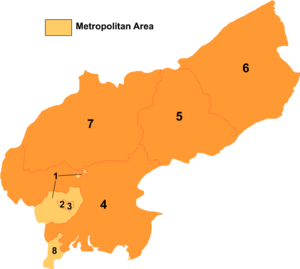
Jinzhou (Liaoning) / Administrative enheder
Kort over Jinzhou
Jinzhou, tidligere Jehol eller Johol, er en by på præfekturniveau i provinsen Liaoning i det nordlige Kina. Den er en vigtig havneby og ligger ved Bohaihavet og det Gule Hav. Præfekturet har et areal på 10,111 km² og en befolkning på 3.070.000 mennesker, hvoraf 776.000 bor i byområdet.